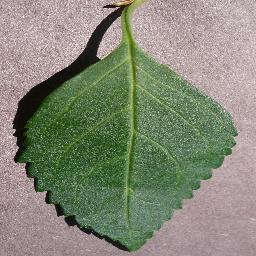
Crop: cherry
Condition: (including_sour)_healthy